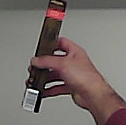
Product: toblerone_black